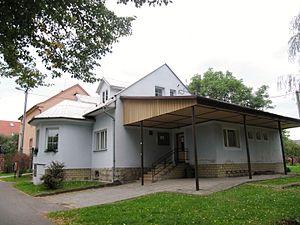
Kateřinice est une commune du district de Nový Jičín, dans la région de Moravie-Silésie, en République tchèque. Sa population s'élevait à 651 habitants en 2018.